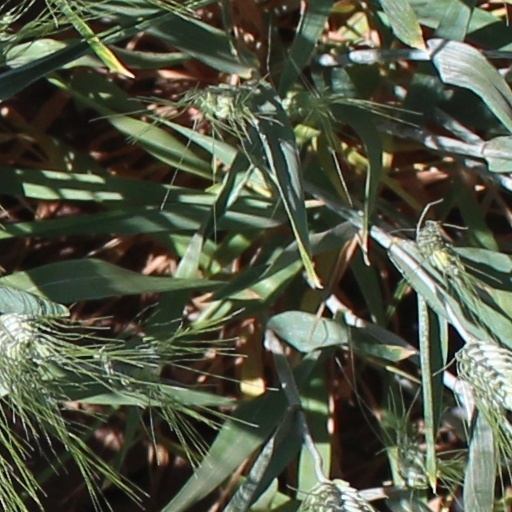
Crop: wheat